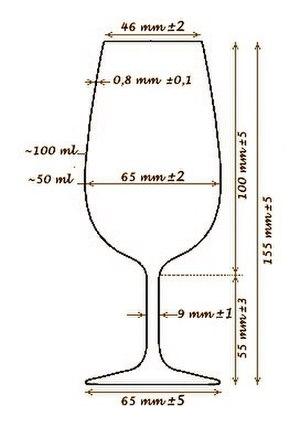
Le vin est une boisson alcoolisée obtenue par la fermentation du raisin, fruit de la vigne viticole.